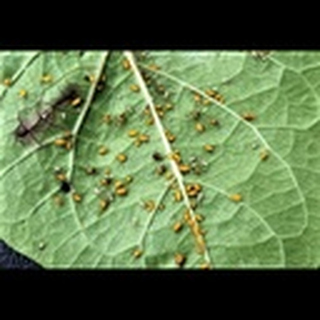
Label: cotton_aphids